Antonio Núñez Jiménez

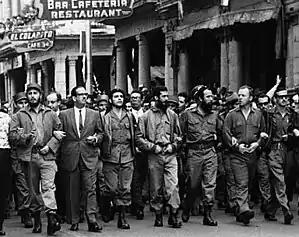
Leads of the memorial march in Havana on 5 May 1960, for the victims of the "La Coubre" freight ship explosion (Jimenez: fifth from right side in front fow)

Antonio Núñez Jiménez was a Cuban geographer, speleologist, archaeologist, scientist and revolutionary.